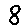
Label: 8